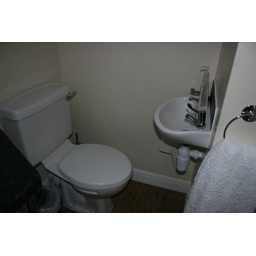
there's a little sink and toilet and to the right of the the washing machine and the boiler in the utility room